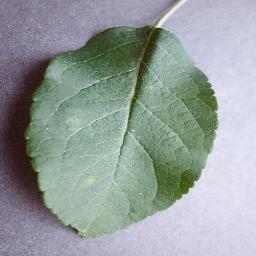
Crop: apple
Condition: healthy